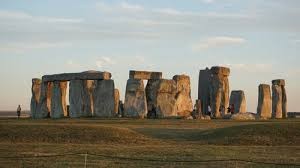
Landmark: Stonehenge